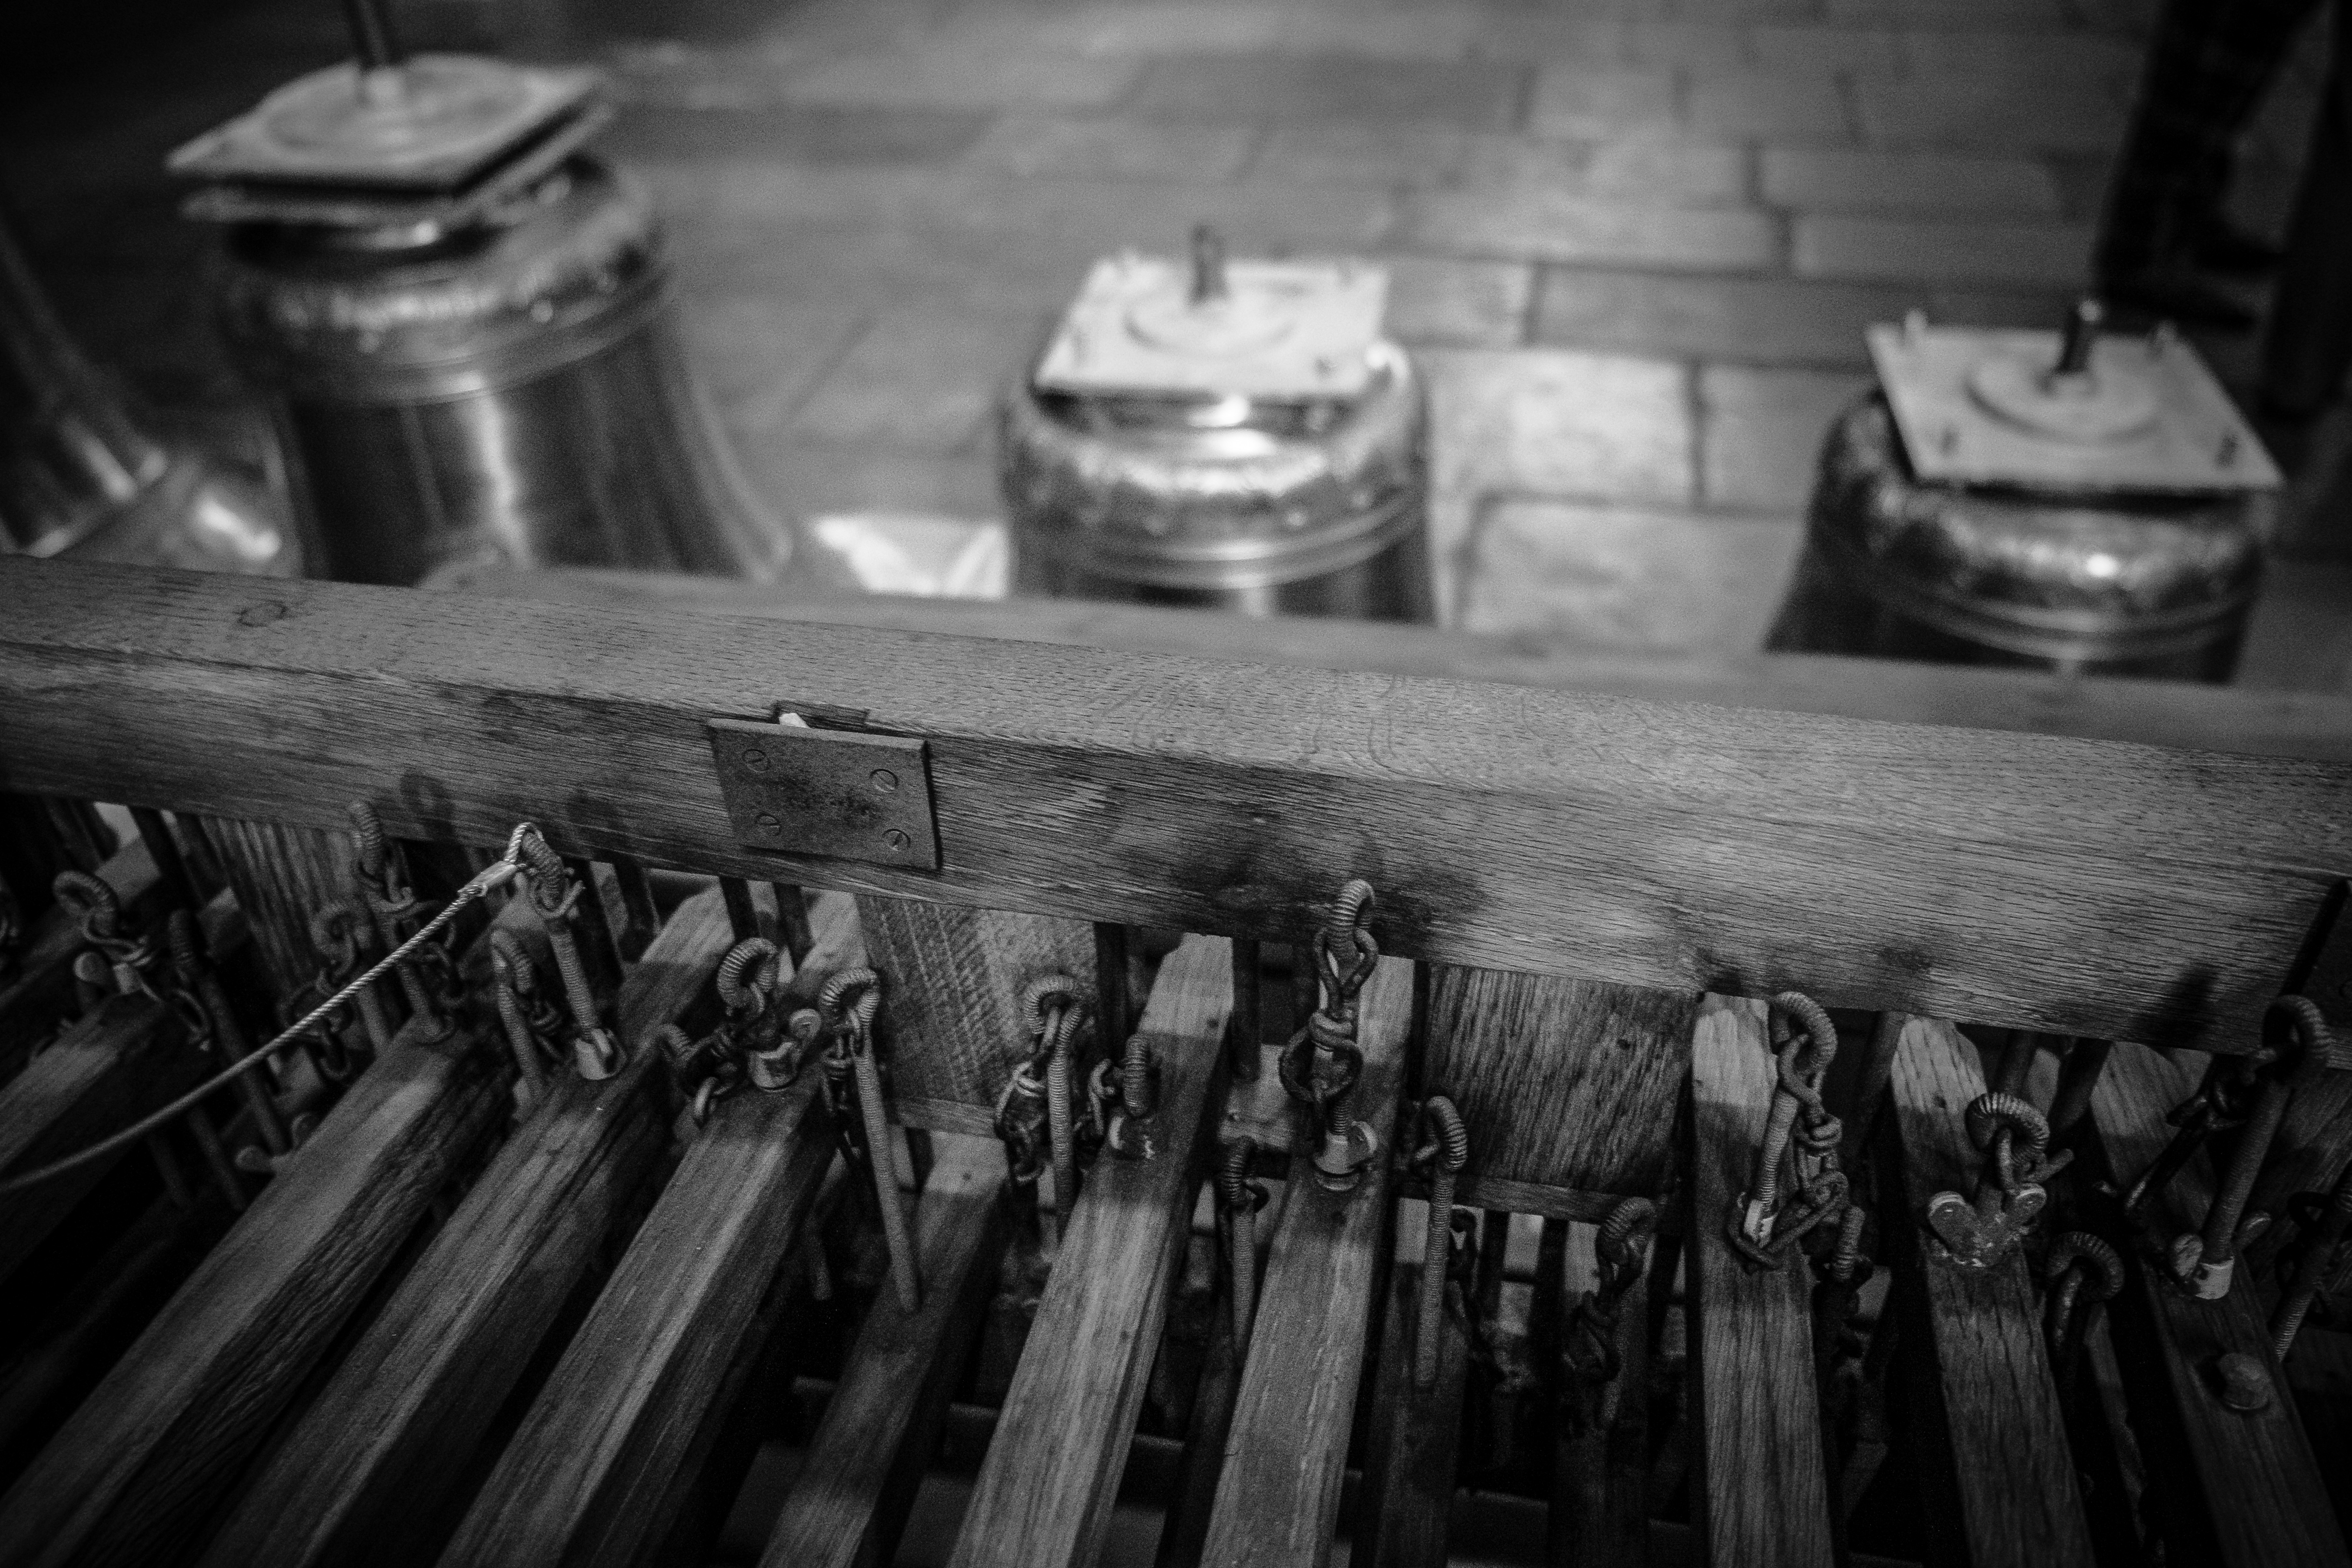
light, black and white, white, street, photography, urban, travel, france, fujifilm, darkness, industry, black, monochrome, bw, blackandwhite, blackwhite, ngc, normandy, fuji, stphotographia, fujixt1, fujix, noireblanc, rouen, monochrome photography, film noir